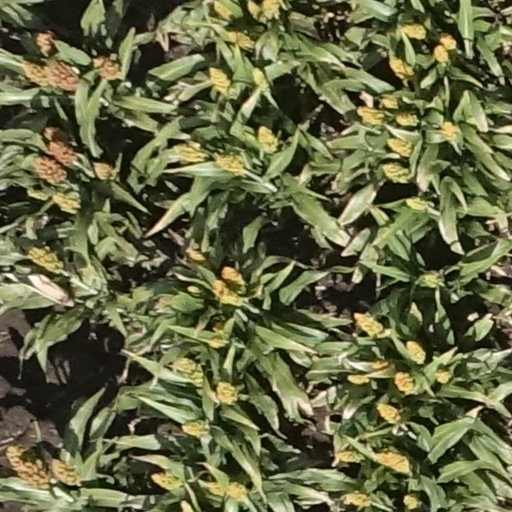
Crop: sorghum